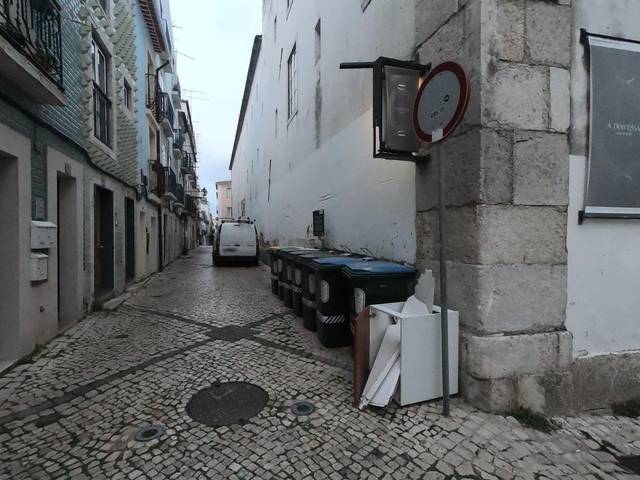
Region: Portugal
Coordinates: 38.708, -9.156